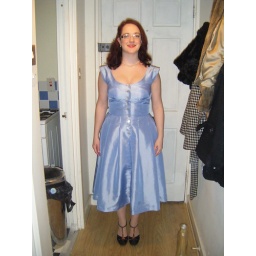
Vogue V2960 dress in blue taffeta